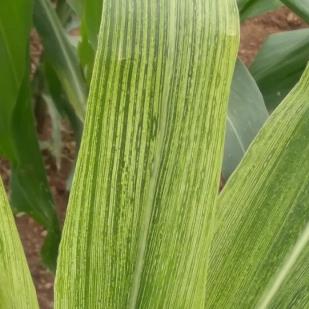
Crop: Maize
Condition: stripe-d